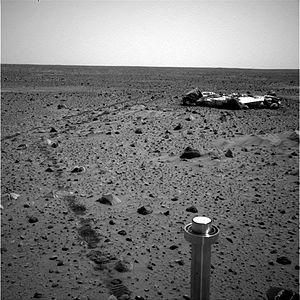
Le robot Spirit s'éloigne de sa base martienne.